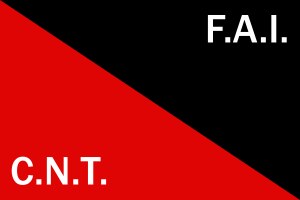
Anarkistisk Catalonien
CNT FAI Flag
Anarkistisk Catalonien var betegnelsen for det område, der under den spanske borgerkrig i perioden fra den 21. juli 1936 til den 10. februar 1939 var selvudråbt som værende statsløst og som værende et social anarkistisk og anarko-syndikalistisk samfund. Anarkistisk Catalonien var beliggende indenfor det område, der i dag udgør det moderne Catalonien.